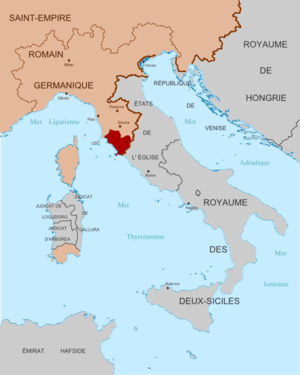
Domaines de la famille Aldobrandeschi en 1274, avant la scission entre le comté de Soana et le comté de Santa Fiora
Le comté de Soana était au Moyen Âge un comté souverain dont le territoire s'étendait autour de la petite cité éponyme de Soana.
Le comté de Santa Fiora était l'un des deux petits Etats, avec celui de Soana, qui résultèrent du partage, en 1274, des fiefs de la famille Aldobrandeschi, qui couvraient une large part du territoire du sud de la Toscane.